Peder Anker

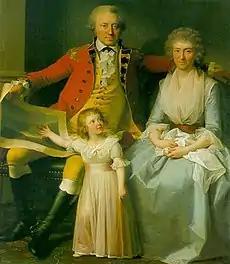
Anker and his family

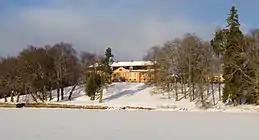
Bogstad Manor

Peder Anker (8 December 1749 – 10 December 1824) was a prominent Norwegian landowner, businessman and politician. He served as the first prime minister of Norway from 1814 until 1822.